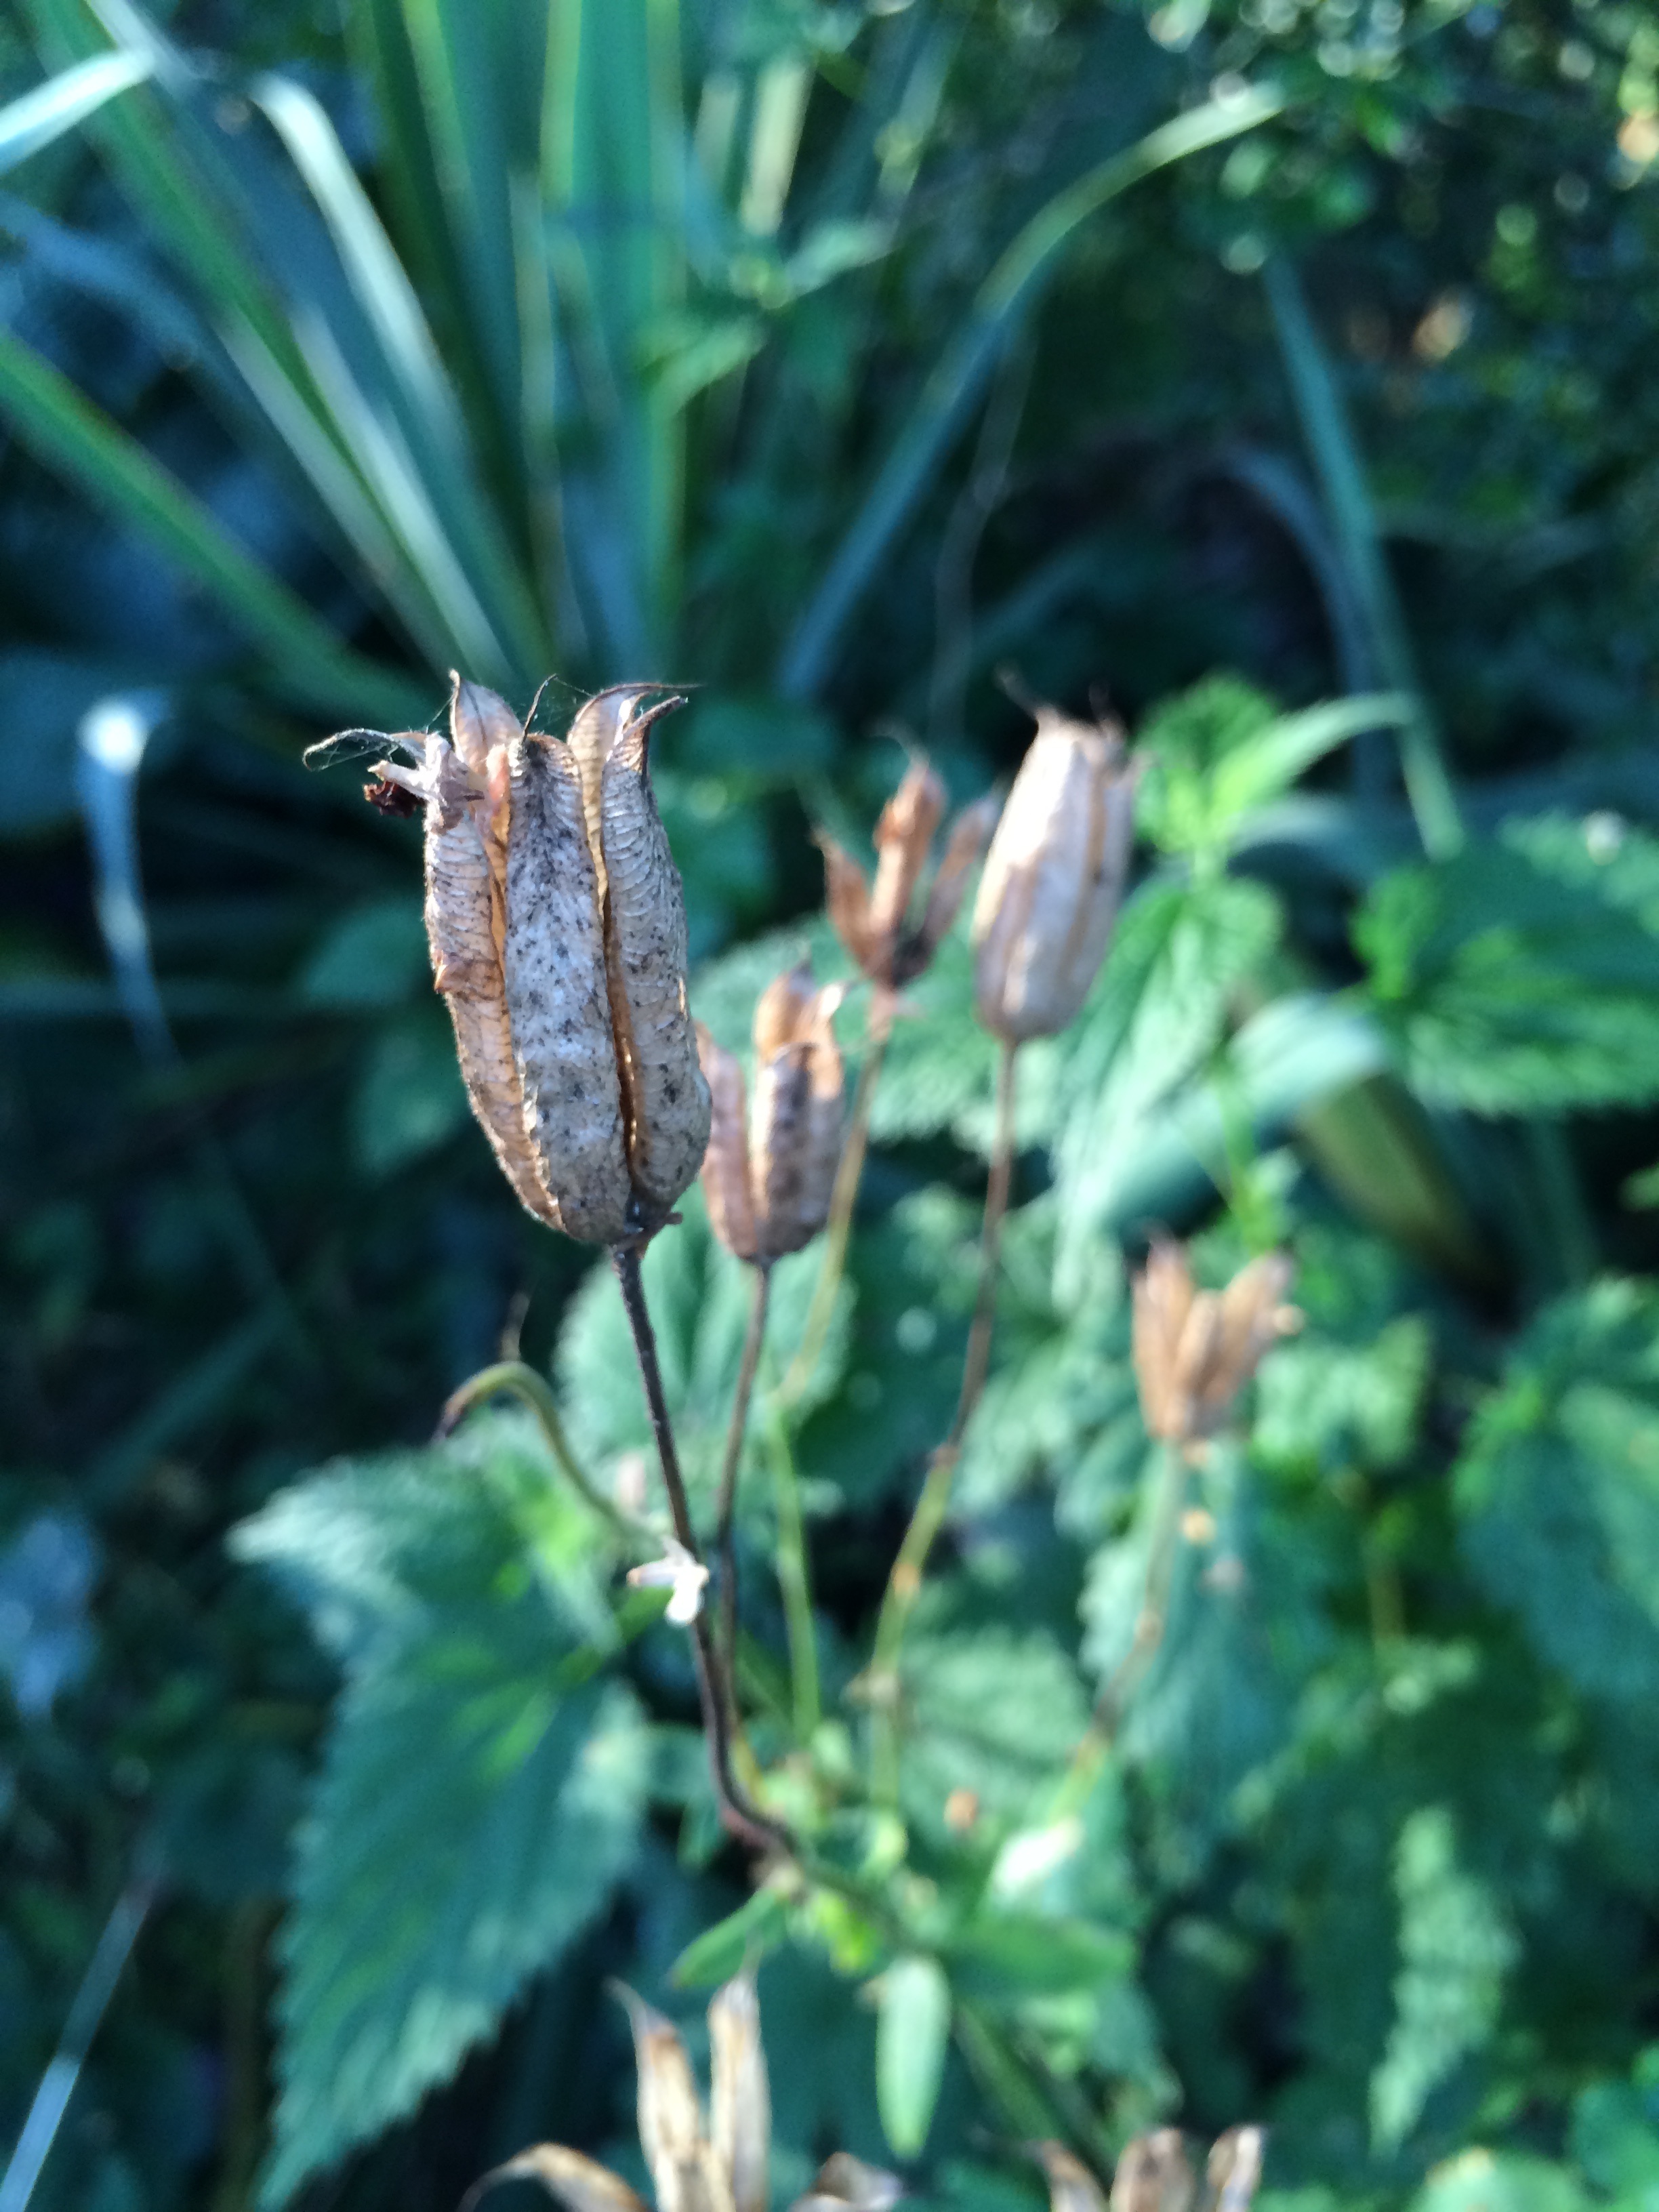
nature, grass, plant, leaf, flower, wildlife, green, insect, botany, garden, flora, fauna, invertebrate, wildflower, shrub, beautiful, macro photography, land plant, maravilliosa